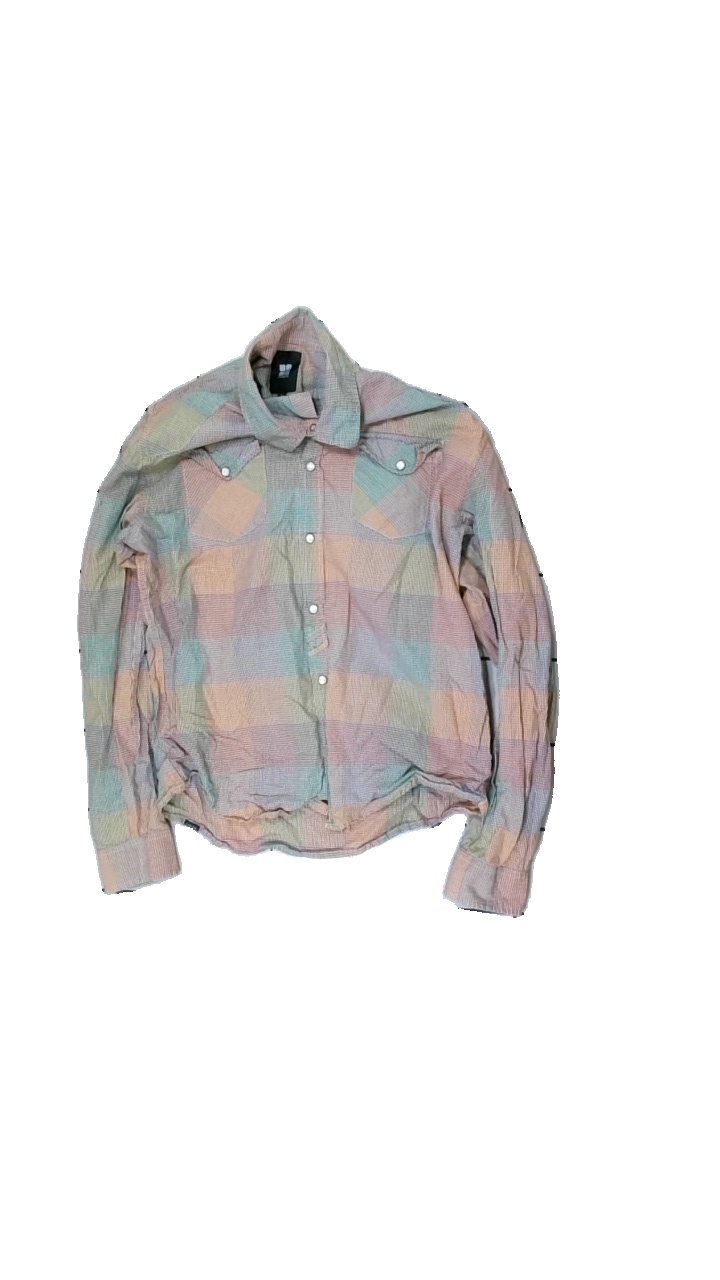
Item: Shirt (Men)
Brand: Insight
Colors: Green, Blue, Orange, Multicolor
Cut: Regular
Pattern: Checkered print
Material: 100% cotton
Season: All
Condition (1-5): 4
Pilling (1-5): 5
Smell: Minor
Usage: Reuse
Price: <50